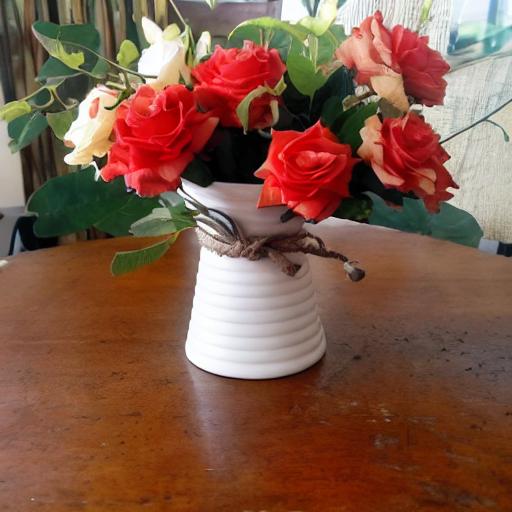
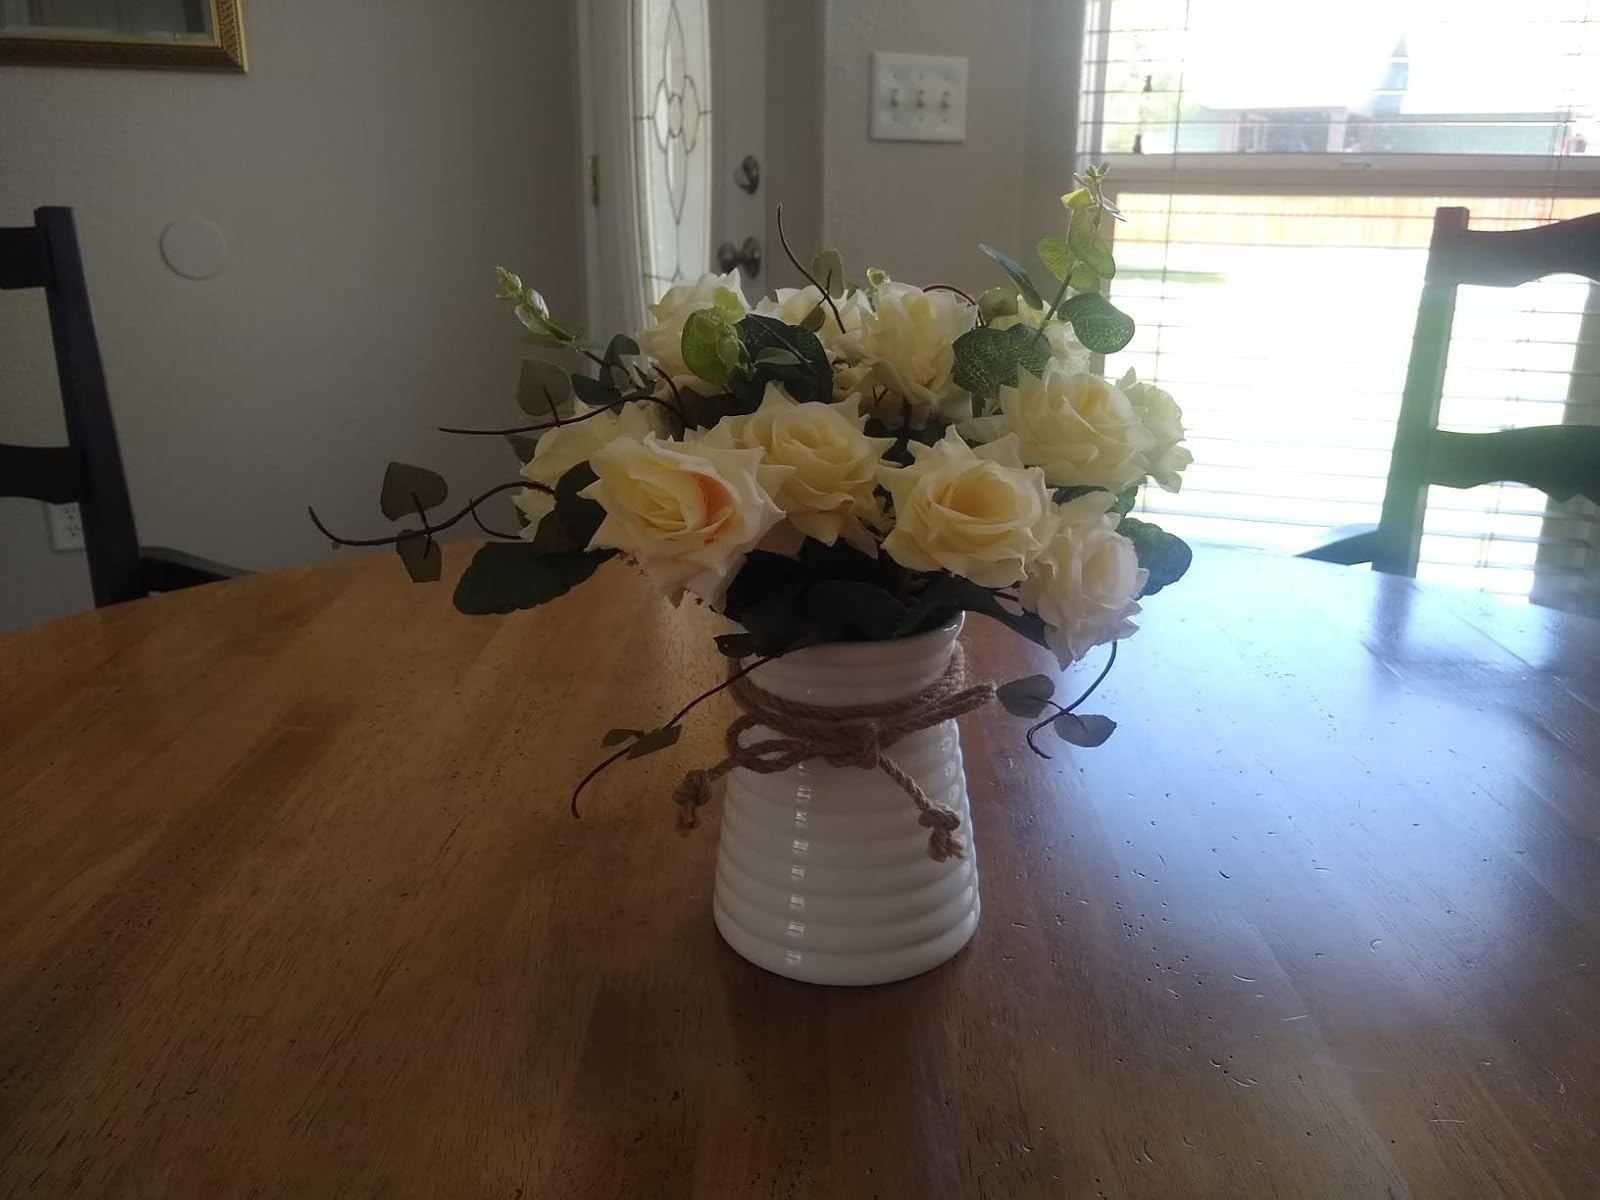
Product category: vase
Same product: no